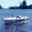
Label: ship